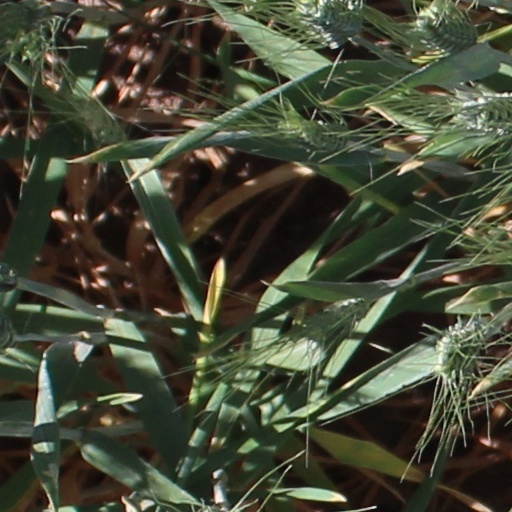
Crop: wheat